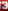
Number: 3